Itsukaichi Line

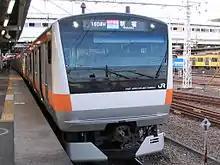
A Shinjuku-bound "Holiday Rapid Okutama" (E233 series EMU) at Haijima Station

The Itsukaichi Line, at times, runs through services along the Ōme Line . All through services into the Itsukaichi Line stop at every station on this line.